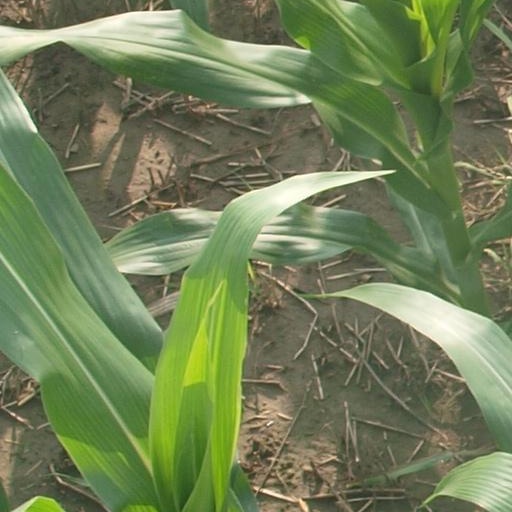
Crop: maize; corn